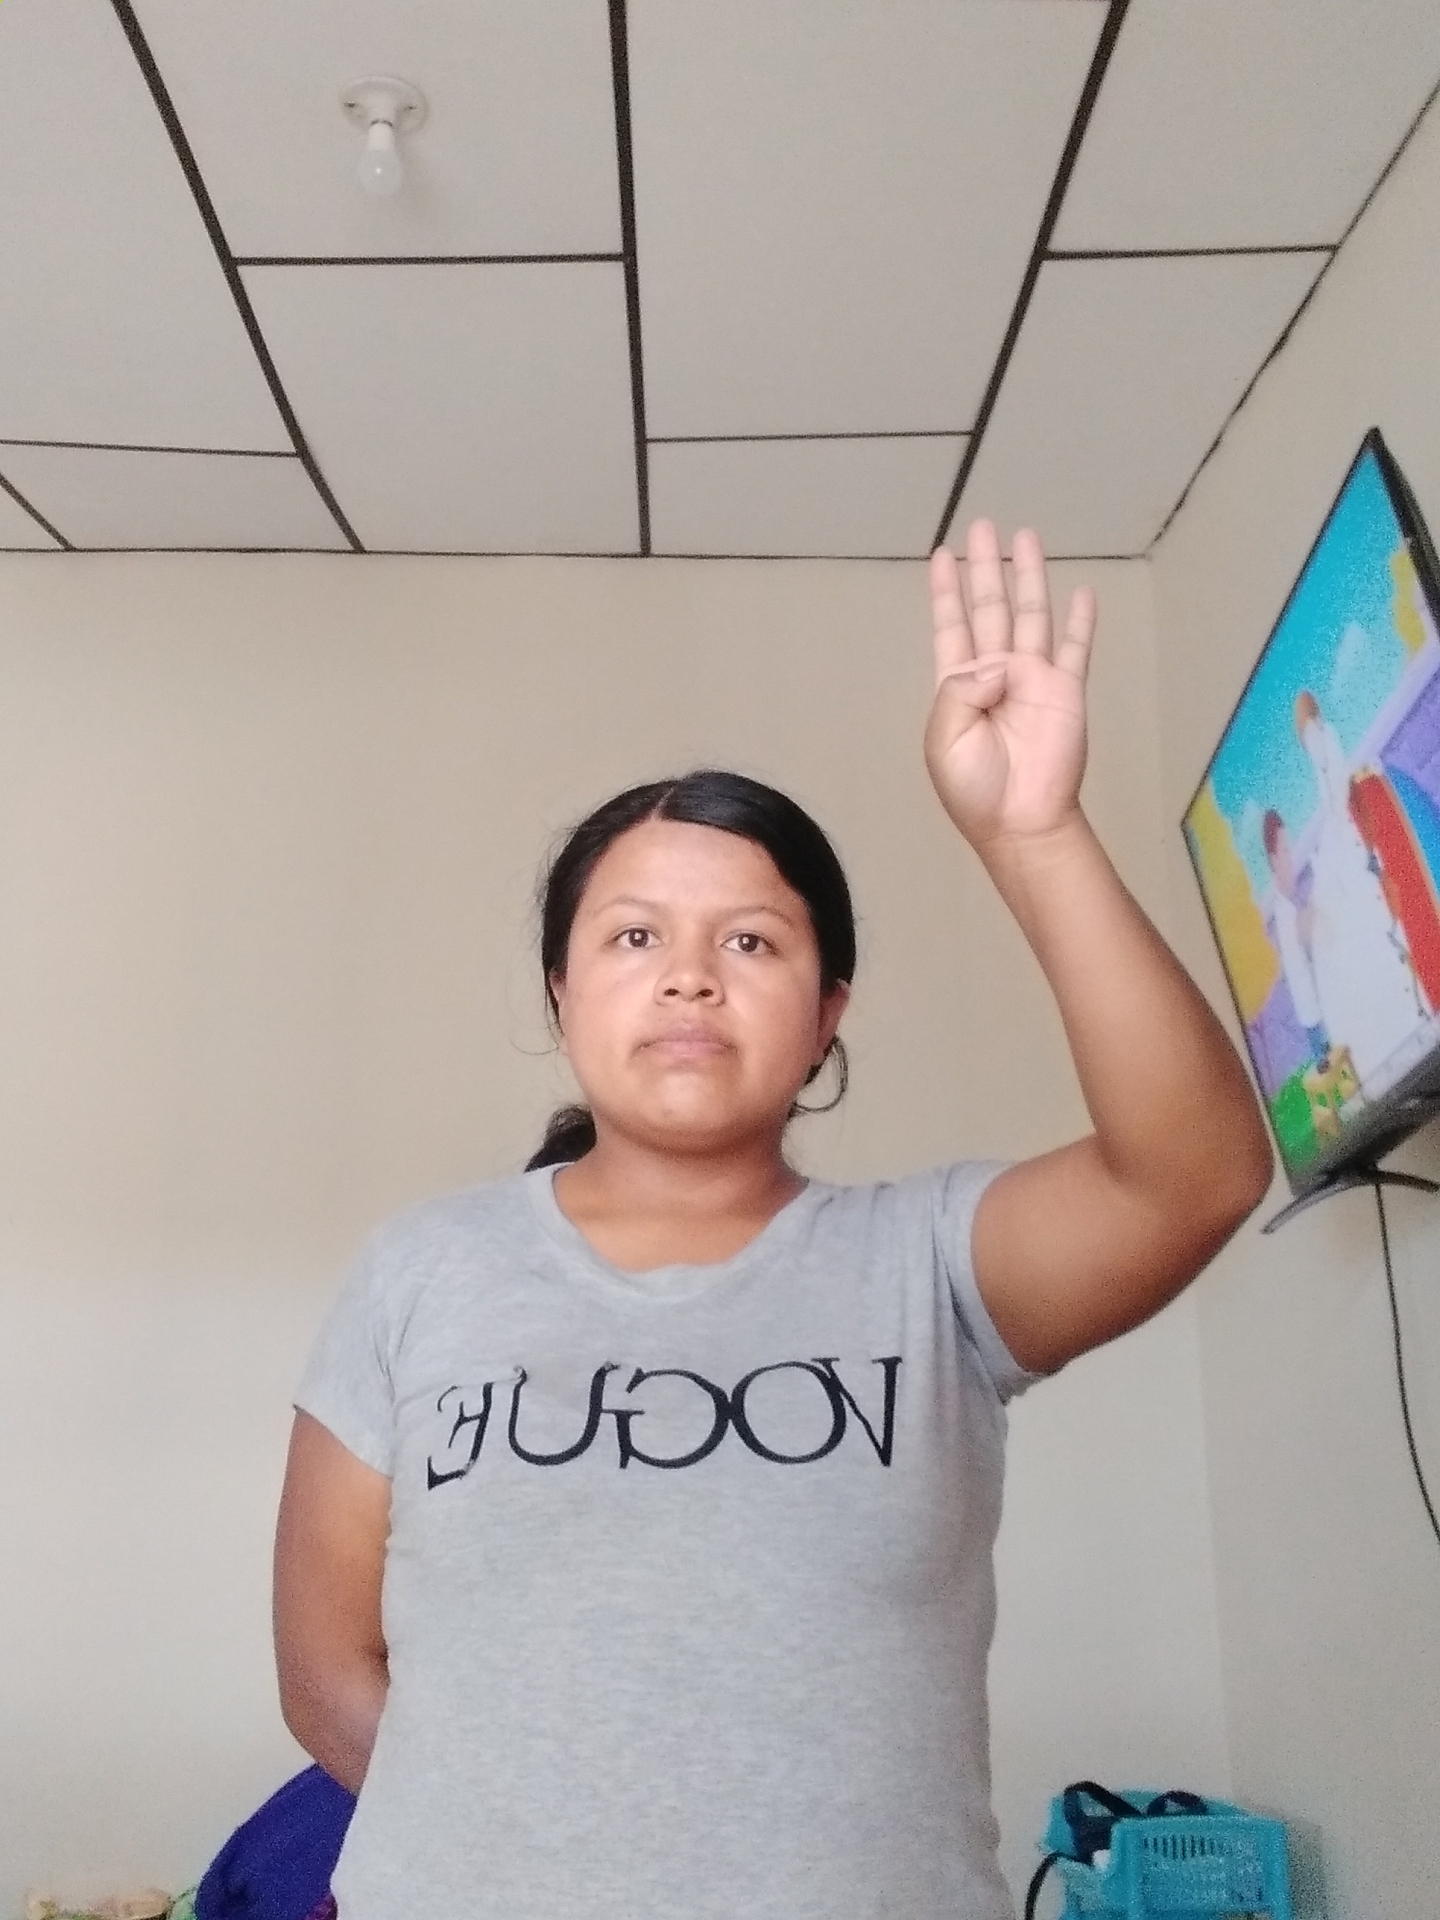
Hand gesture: four